Tommy Davis (outfielder)

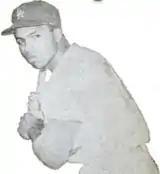
Davis in 1963

Davis made the Los Angeles Dodgers—who had moved from Brooklyn to the west coast prior to the 1958 season—during spring training 1960 and batted .276 in his 1960 rookie season, and .278 in 1961, before enjoying his breakout year in 1962 as the team moved into the new Dodger Stadium. His .346 batting average edged out Frank Robinson's .342 for the National League batting crown, and his 230 hits and 153 RBI led the major leagues. His 230 hits in 1962 were the most in a season by any player between 1937 and 1969, while his 153 RBI, a franchise record, was the highest total reached between 1949 and 1998. He also had career bests with 27 home runs, 120 runs, and nine triples as the Dodgers finished the regular schedule tied for first place with the San Francisco Giants, but lost a three-game playoff. He finished third in the MVP balloting, with teammate Maury Wills winning the award and Willie Mays finishing second.